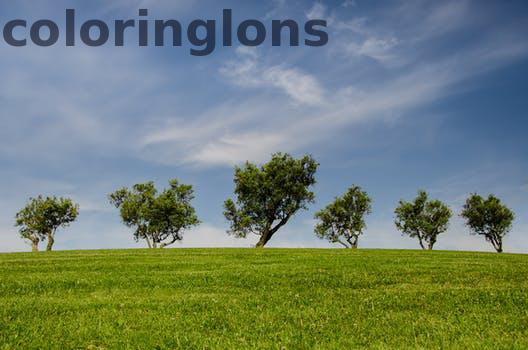
Label: Watermark